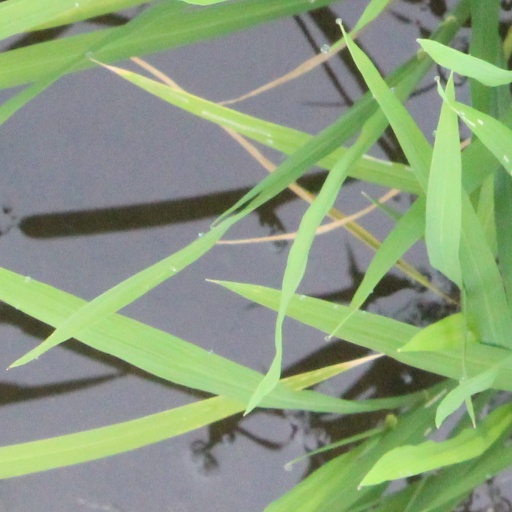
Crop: rice